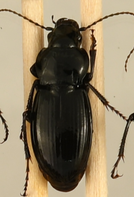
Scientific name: Cyclotrachelus torvus
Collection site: Sterling Site (STER), plot STER_006